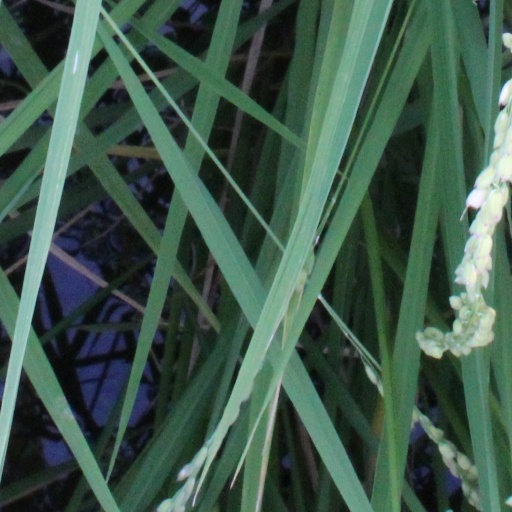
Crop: rice